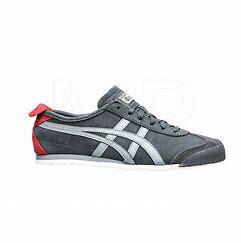
Brand: Asics
Model: Onitsuka Tiger Mexico 66